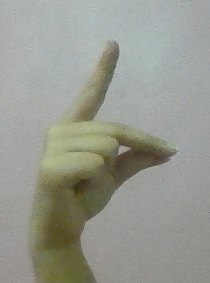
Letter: ta